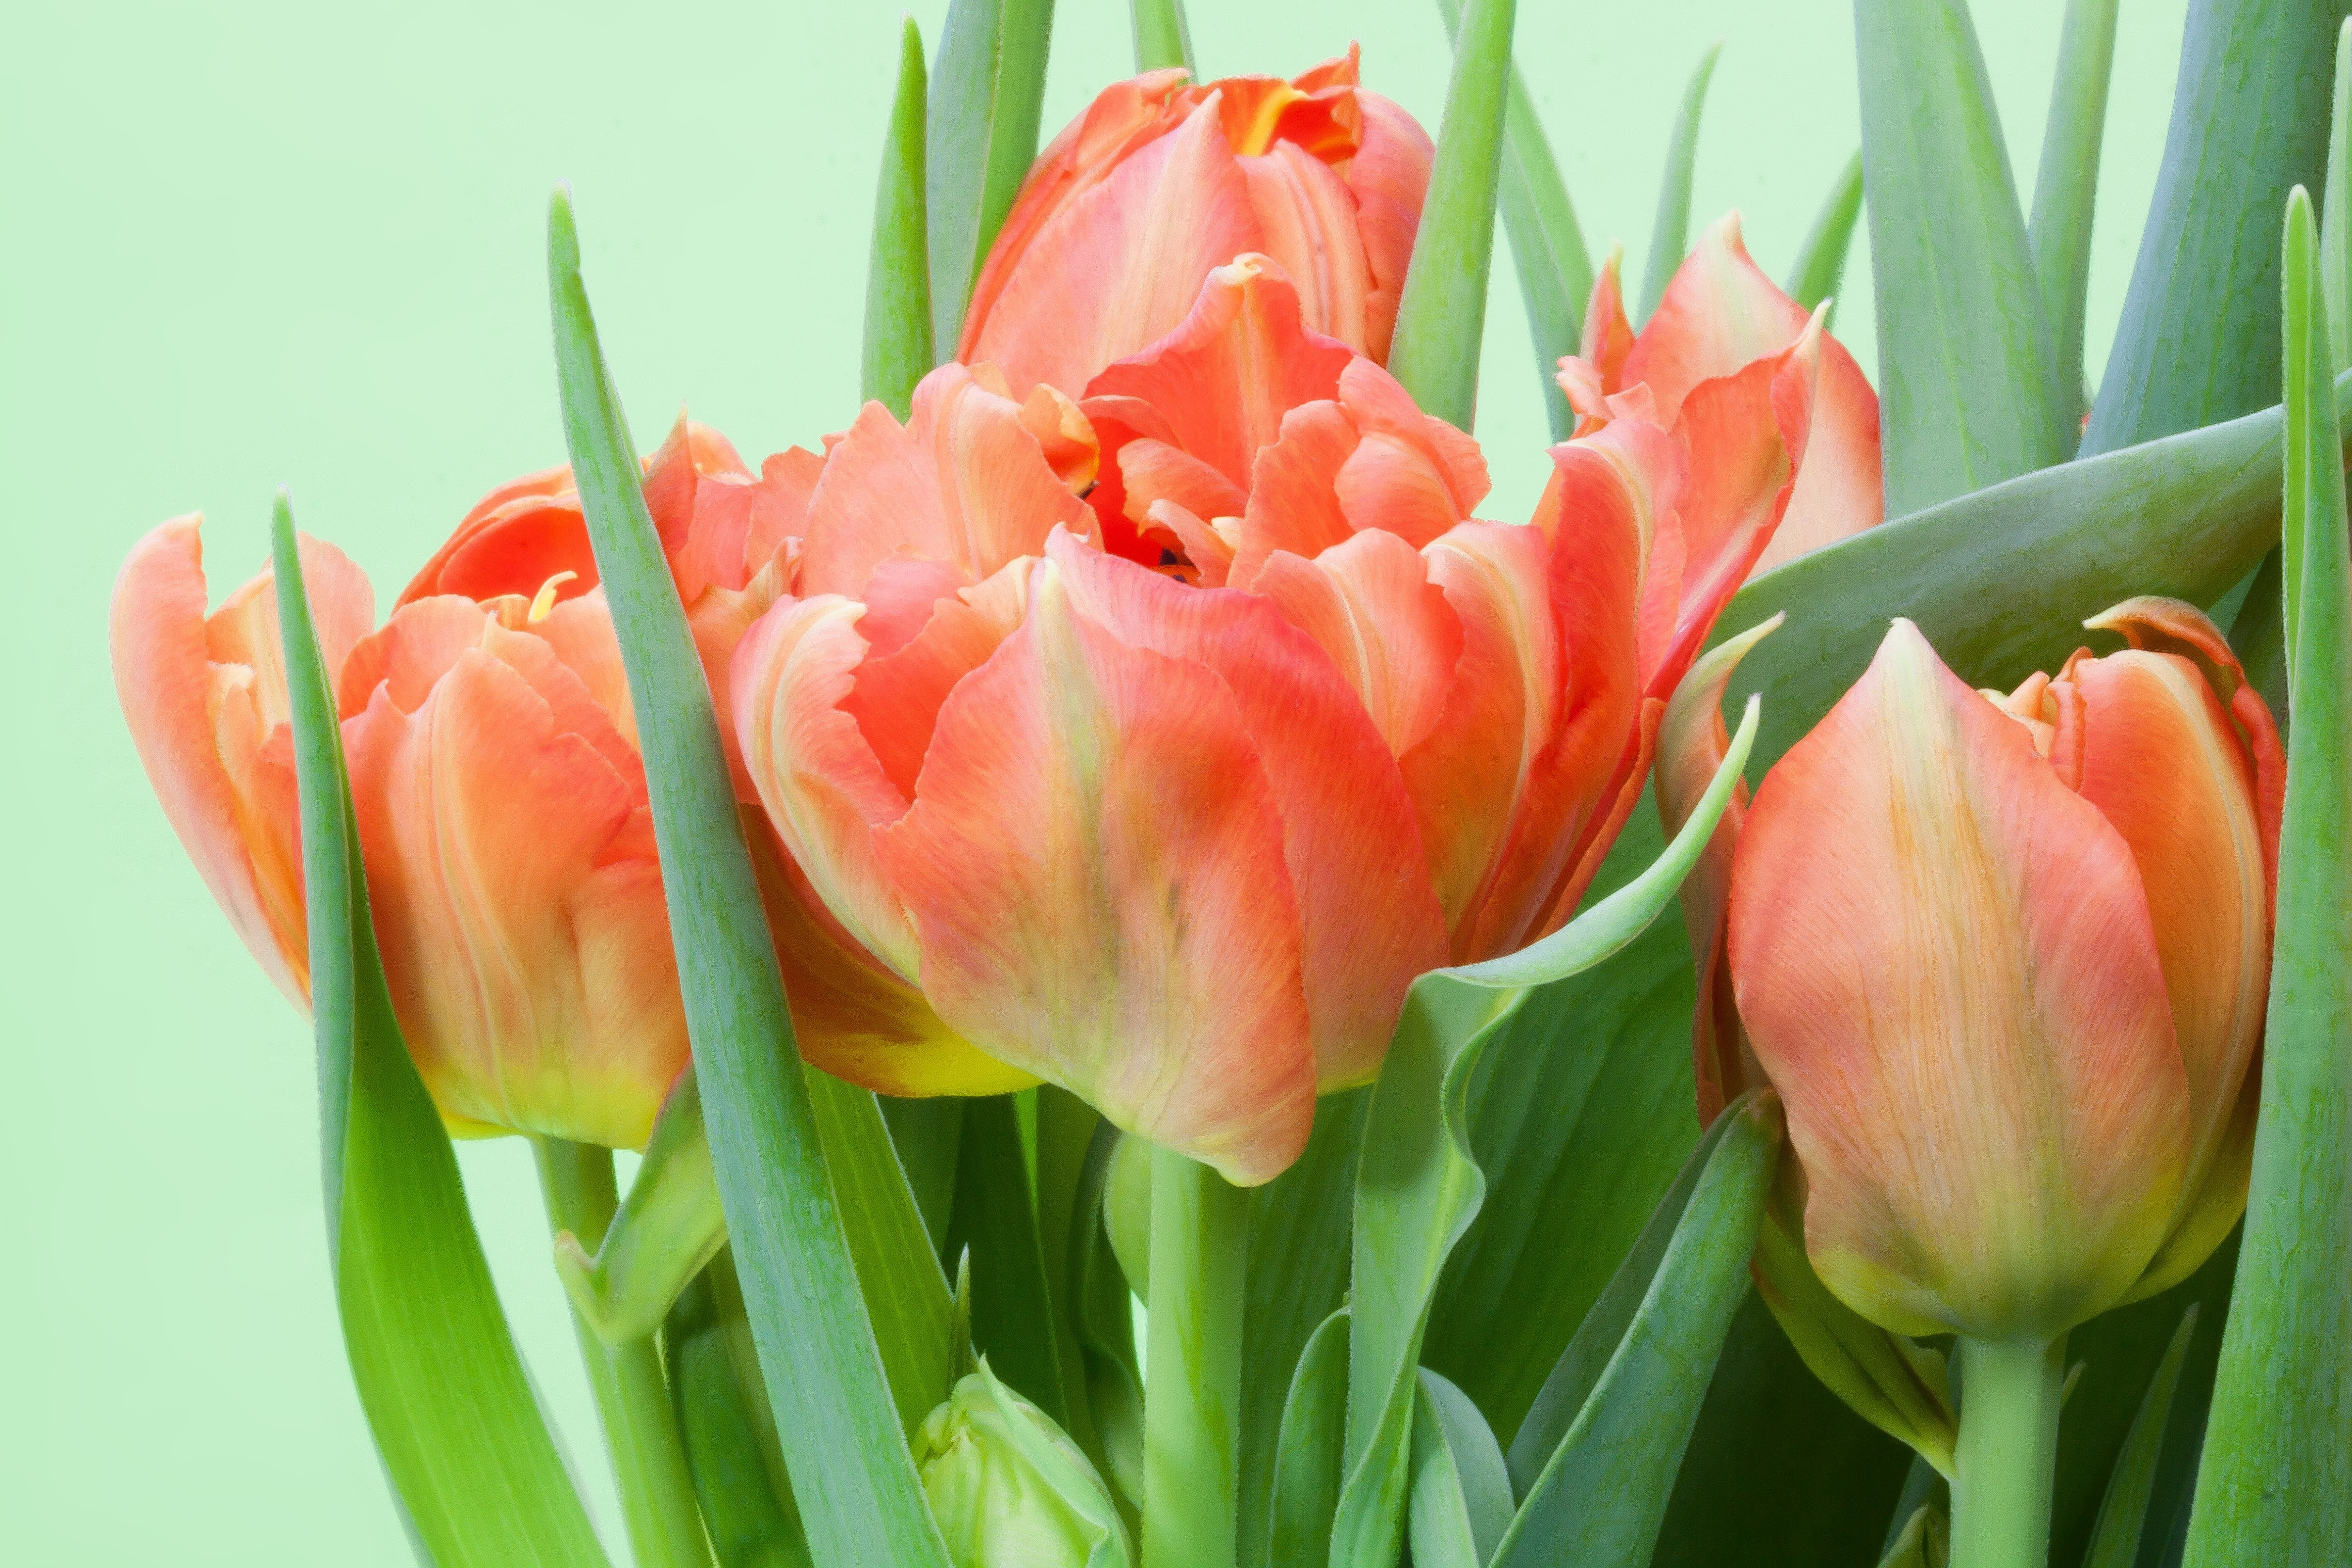
nature, blossom, plant, flower, petal, bloom, tulip, bouquet, orange, spring, green, red, macro, yellow, flora, flowers, tulips, lily, spring awakening, fr hlingsanfang, flowering plant, schnittblume, lily family, flower bracts, plant stem, land plant